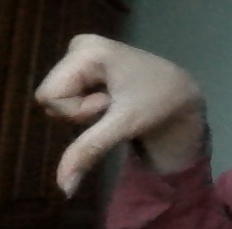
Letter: waw